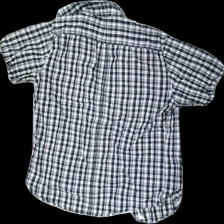
View: back
Type: Shirt
Category: Men
Brand: Not in the list
Brand text on label: redwood
Colors: Black, White
Material: 100% cotton
Pattern: Checkered print
Cut: Regular
Size: L
Season: All
Stains: Major
Damage: fläck i armhålor
Damage location: middle center
Damage 2 location: bottom left
Price range: <50
Recommended usage: Export
Description: rutig kortärmad skjorta med svettfläckar i armhålorna